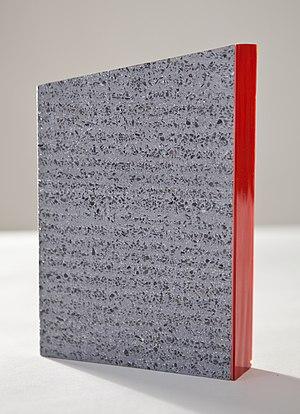
La distinction Otto-Hirsch est une récompense allemande destinée à honorer des personnalités ayant significativement contribué à la collaboration entre juifs et chrétiens. Créée en 1985 à l’occasion du centenaire de la naissance d’Otto Hirsch, juriste et fonctionnaire juif qui périt dans le camp de concentration de Mauthausen, cette récompense est décernée chaque année par la ville de Stuttgart, conjointement avec l’association Gesellschaft für Christlich-Jüdische Zusammenarbeit Stuttgart et avec le Consistoire israélite d’Allemagne.